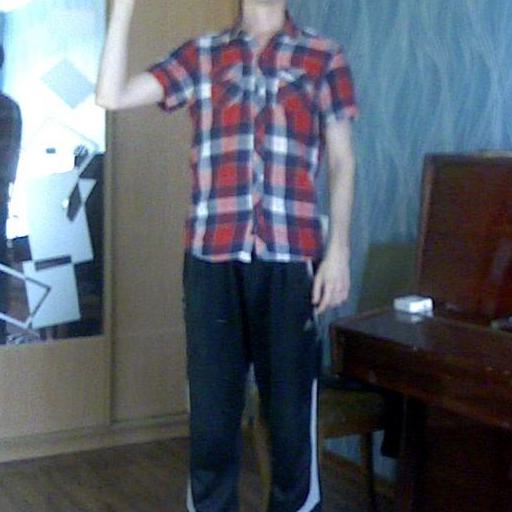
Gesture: no_gesture